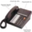
Label: telephone